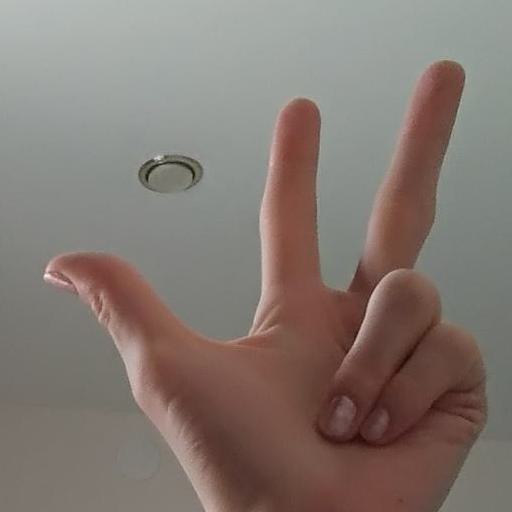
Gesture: three2